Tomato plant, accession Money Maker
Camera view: horizontal (90 deg, fisheye); turntable rotation: 0 degrees
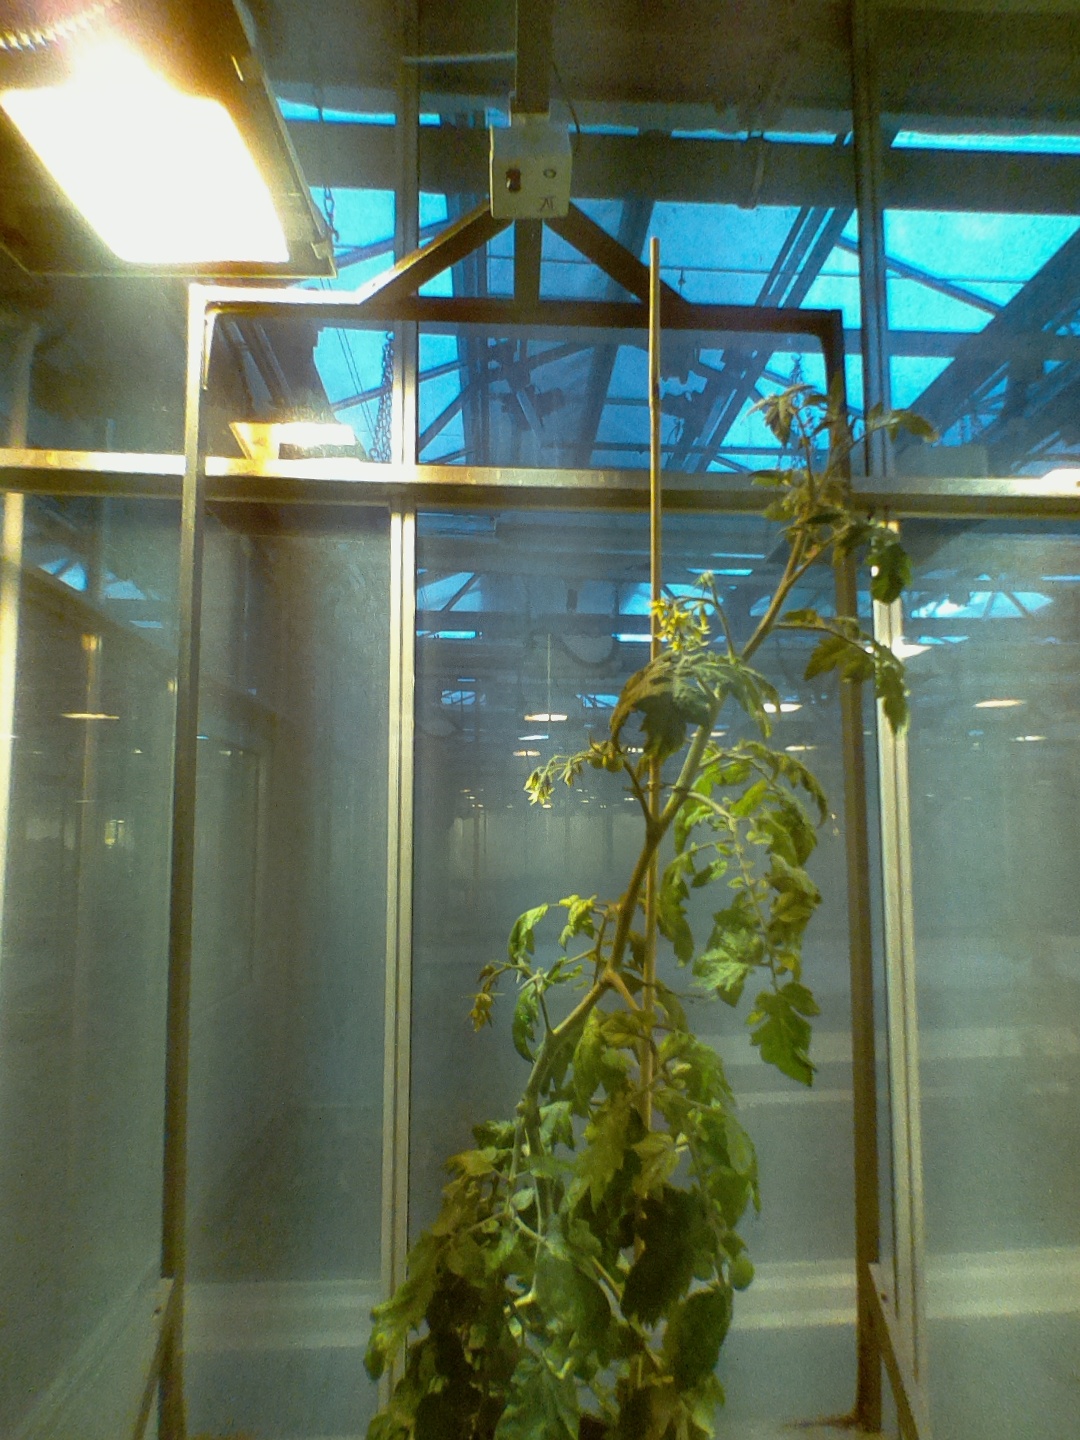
BBCH growth stage 71: 10%-20% of final fruit size